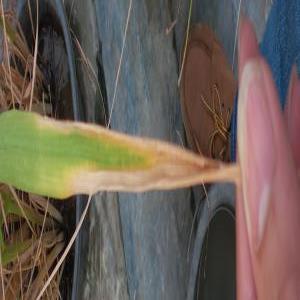
Disease: Bacterialblight